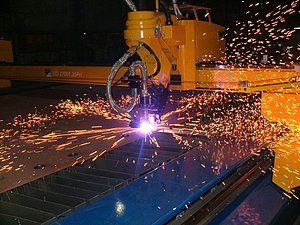
Plasmaskæring
Plasmaskæring med en CNC-maskine
Plasmaskæring er en meget udbredt metode, der anvendes i industrien til at skære plademateriale ved brug af en opvarmet luftstrøm, hvis temperatur er så høj at atomerkerner og elektroner bliver adskilt til et plasma, hvilket smelter og skærer igennem det materiale, den kommer i kontakt med.